2010 Victorian state election

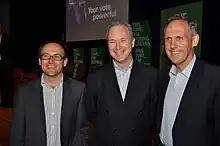
Adam Bandt, Brian Walters and Bob Brown of the Greens during the election campaign

The Liberal and National Parties contested the election as a Coalition, which they had not done since the previous agreement lapsed in 2000. The Liberal Party departed from tradition and gave their preferences to Labor ahead of the Greens, thereby decreasing the chances of the Greens winning up to four inner city seats from Labor.